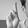
ASL letter: R